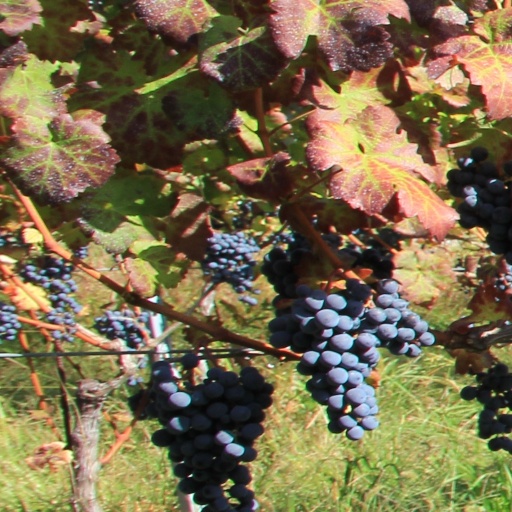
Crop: grape